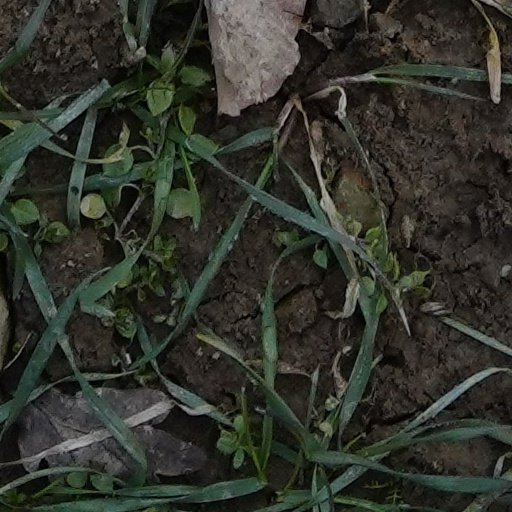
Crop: wheat